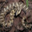
Label: snake